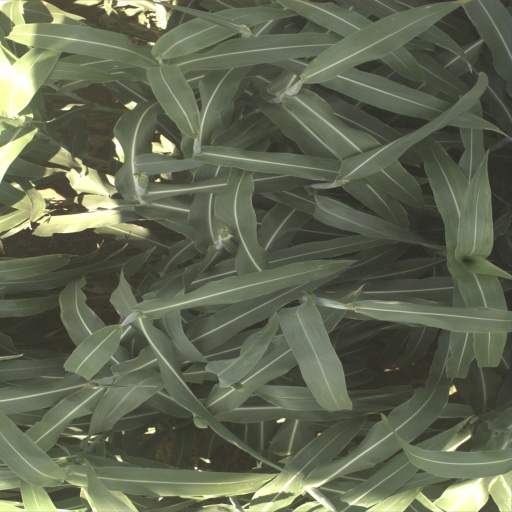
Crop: sorghum